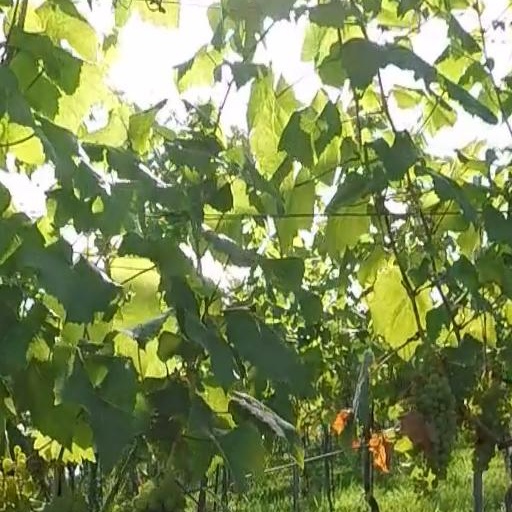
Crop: grape